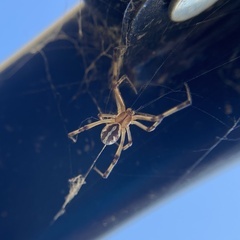
Species: Lactrodectus_hesperus